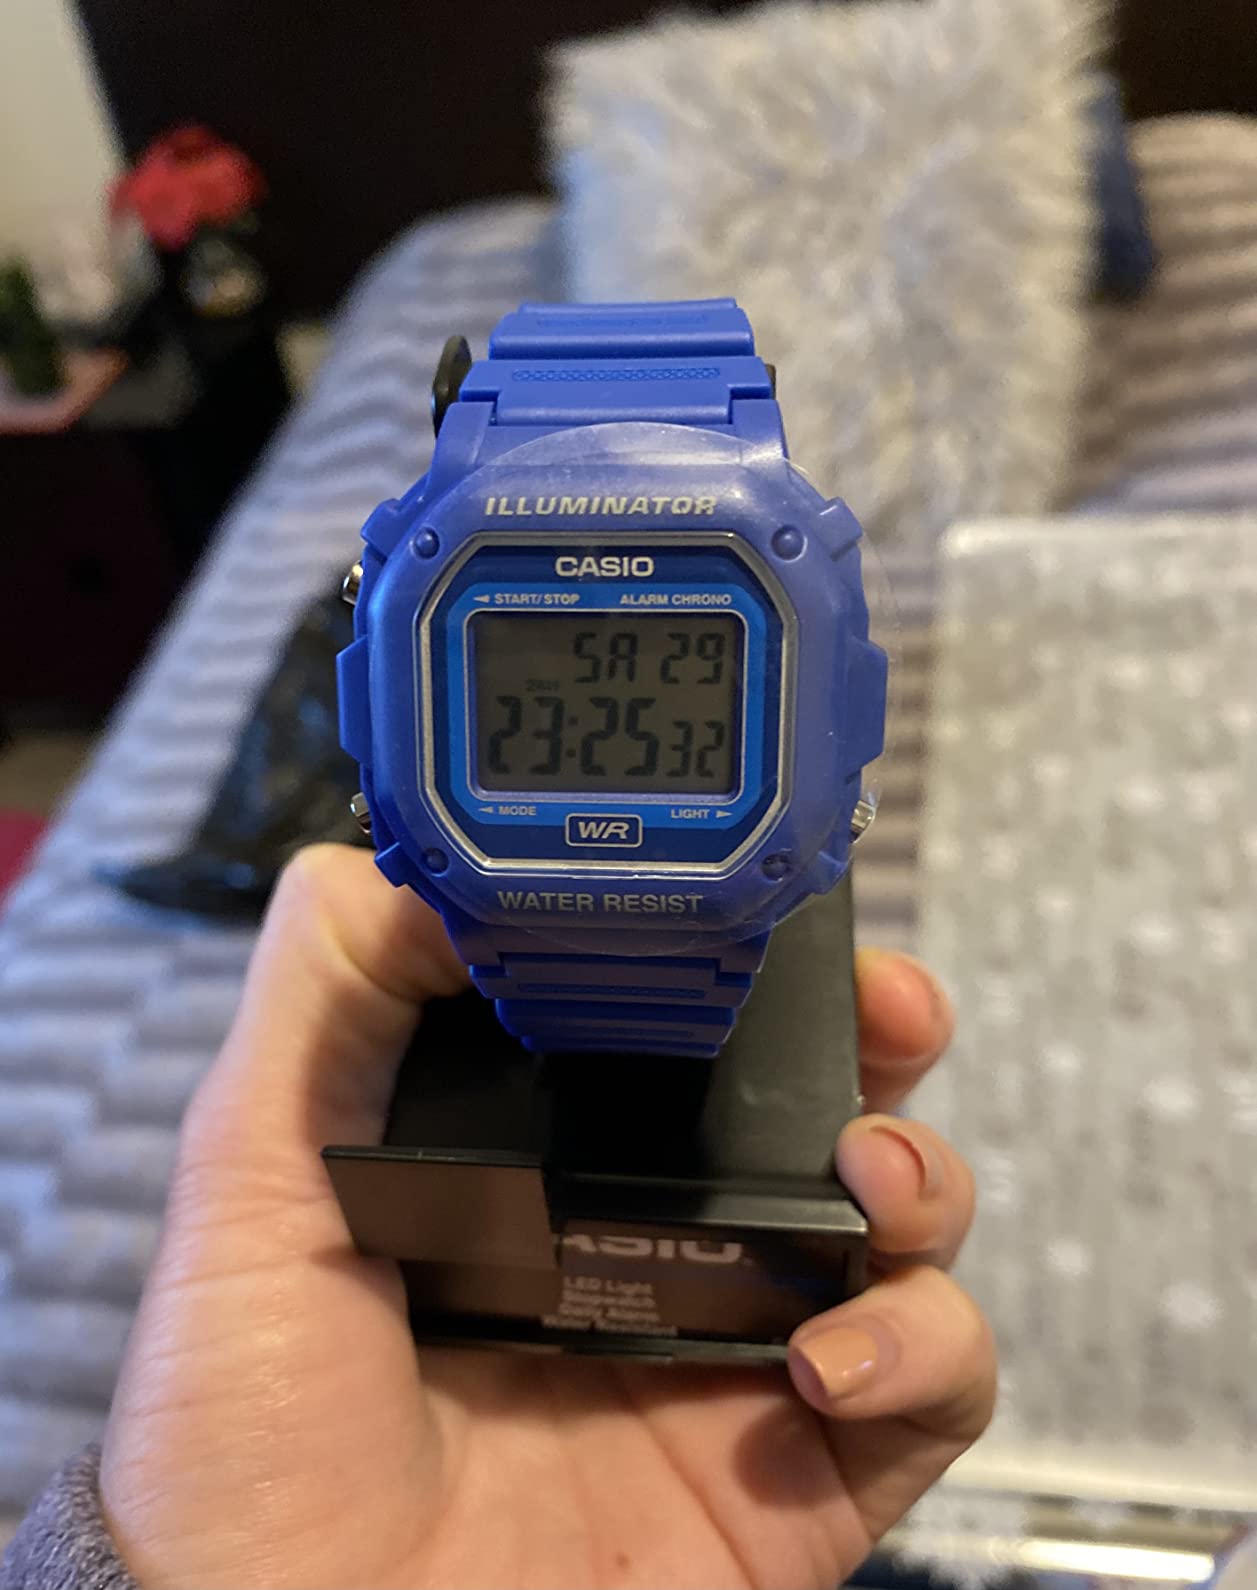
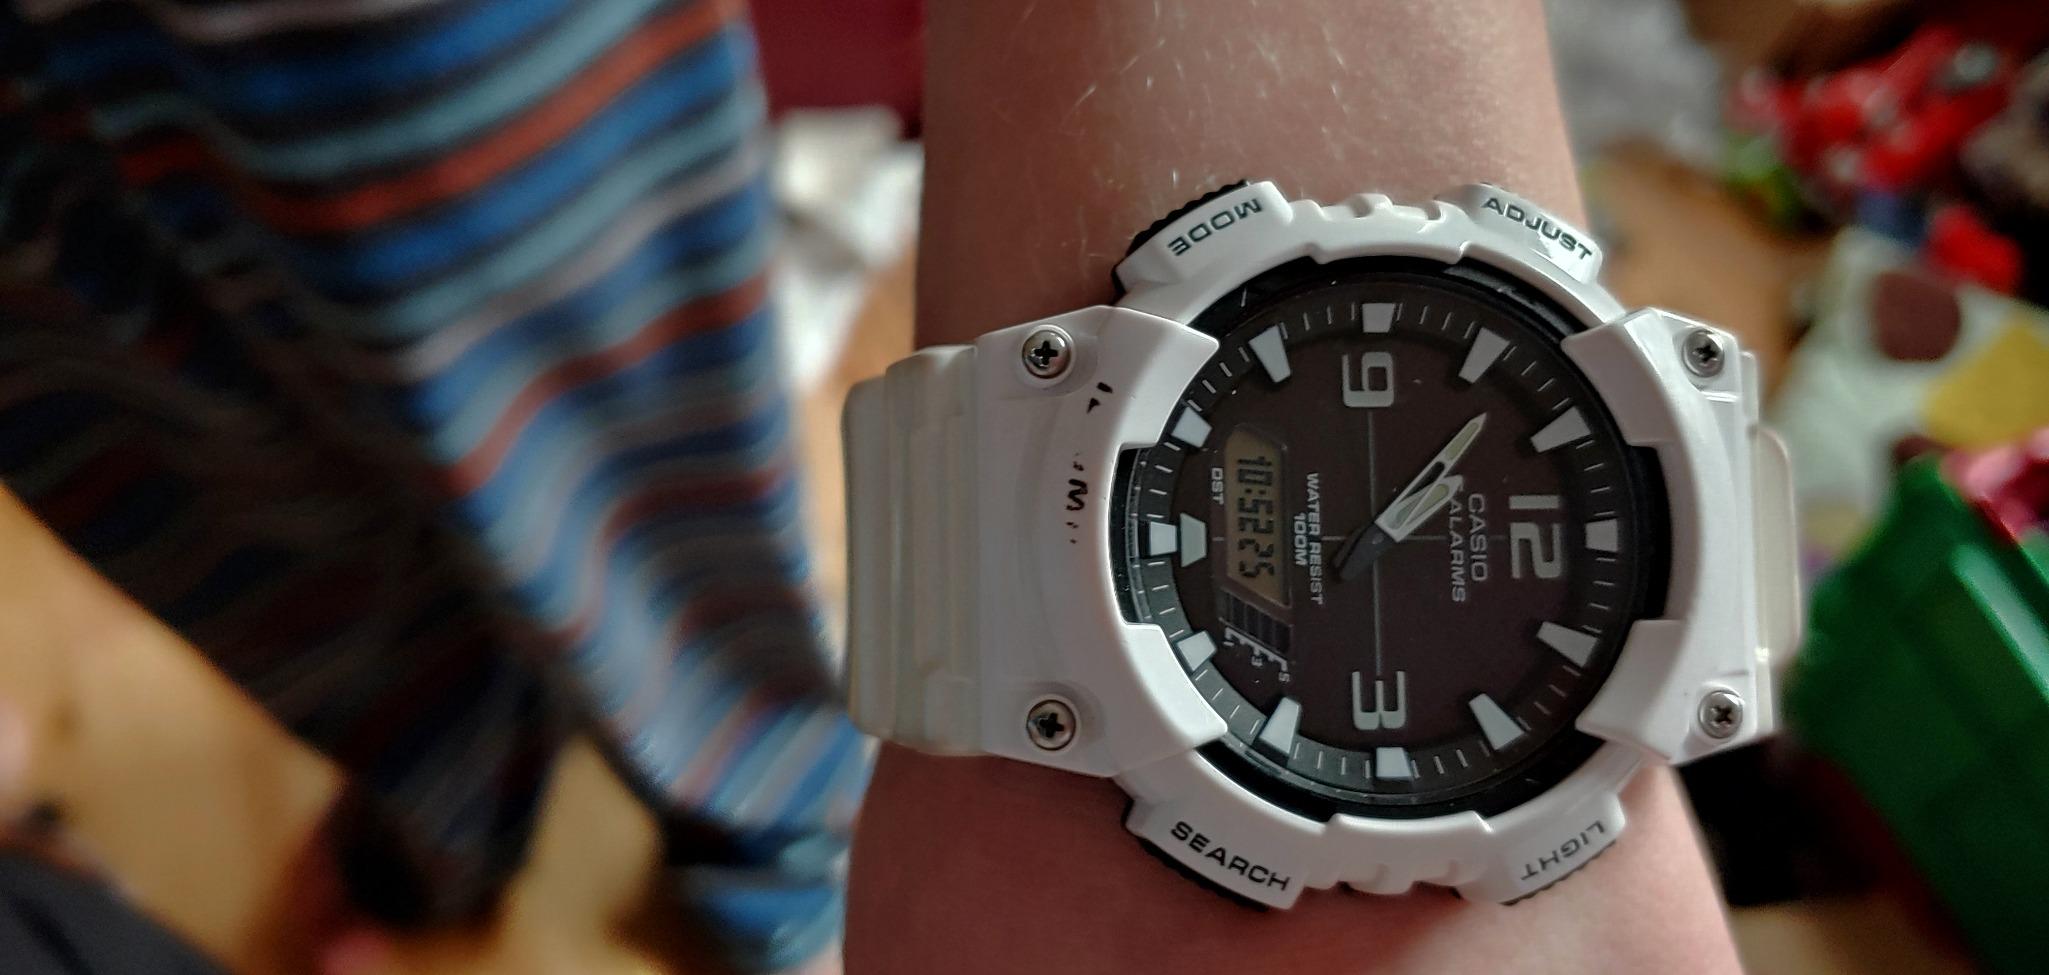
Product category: accessories_watch
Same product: no